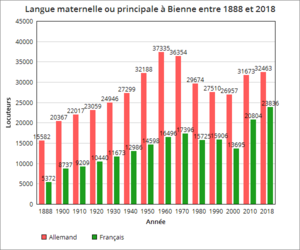
repartition_langues_bienne
Bienne, est une ville et une commune de suisse du canton de Berne. Elle est le chef-lieu de l'arrondissement du même nom. Bienne se trouve au pied du flanc sud de la chaîne du Jura et partage avec la ville de Nidau la baie en aval du lac auquel elle a donné son nom, le lac de Bienne à la frontière culturelle entre la Suisse alémanique et romande. Elle est la dixième ville plus importante de Suisse.